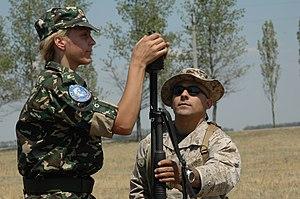
Une grenade de désencerclement est une grenade à main utilisée par les forces de l'ordre dans certains pays pour repousser les manifestants. Leur utilisation est généralement régie par des règles précises car elles peuvent blesser très gravement.